Schweizer SGS 2-32

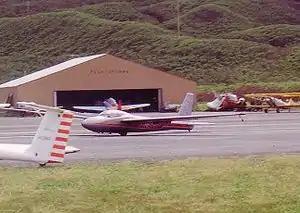

The Schweizer SGS 2-32 is an American two-seat, mid-wing, two or three-place glider built by Schweizer Aircraft of Elmira, New York.